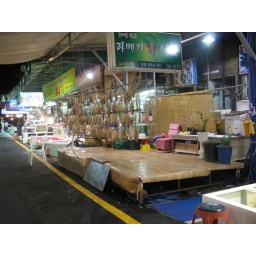
Stand in fish market